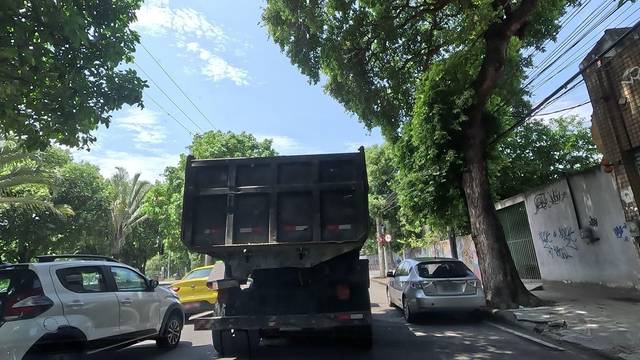
Region: Brazil
Coordinates: -22.914, -43.208